Raphaël Babet

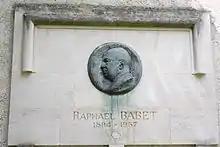
Plaque commemorating Babet in the Square d`Alleray, Paris

Babet was born in Saint-Pierre, Réunion. He represented the Democratic and Socialist Union of the Resistance (UDSR) in the Constituent Assembly elected in 1946 and in the National Assembly from 1946 to 1957.